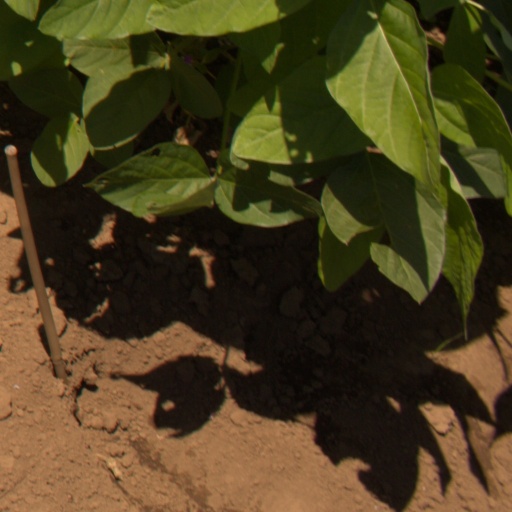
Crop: soybean